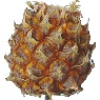
Label: pineapple_mini